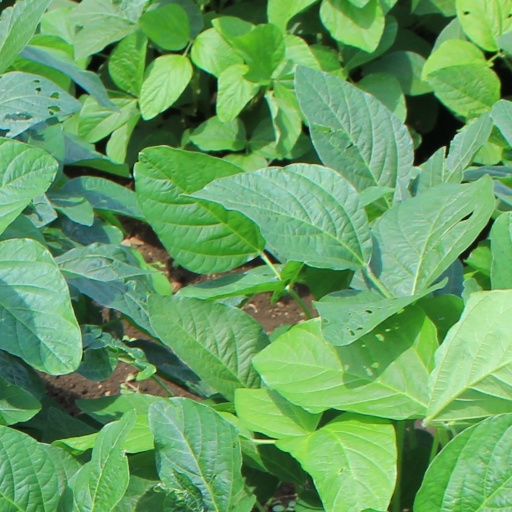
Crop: soybean